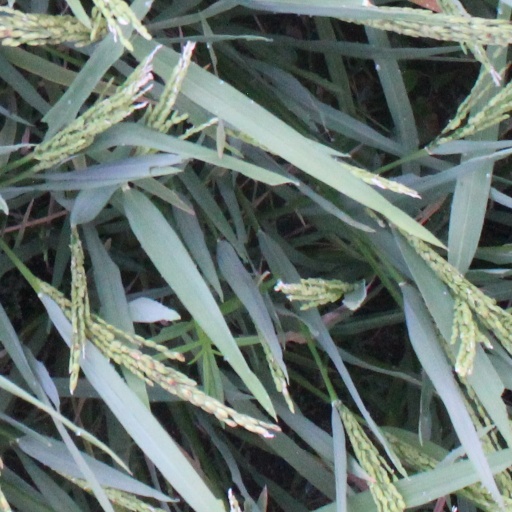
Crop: rice